Central Expressway (Dallas)

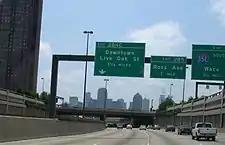
Central Expressway heading southbound, towards Downtown Dallas

Prior to reconstruction, the North Central Expressway was considered to be one of the most poorly designed freeways in the nation. Though initially an engineering marvel as Dallas's first freeway when it opened to traffic in 1950, the explosive growth that soon hit North Dallas and the nearby suburbs quickly overwhelmed its design and capacity. By the 1980s, the four-lane freeway had acquired a reputation for severe rush-hour traffic jams.